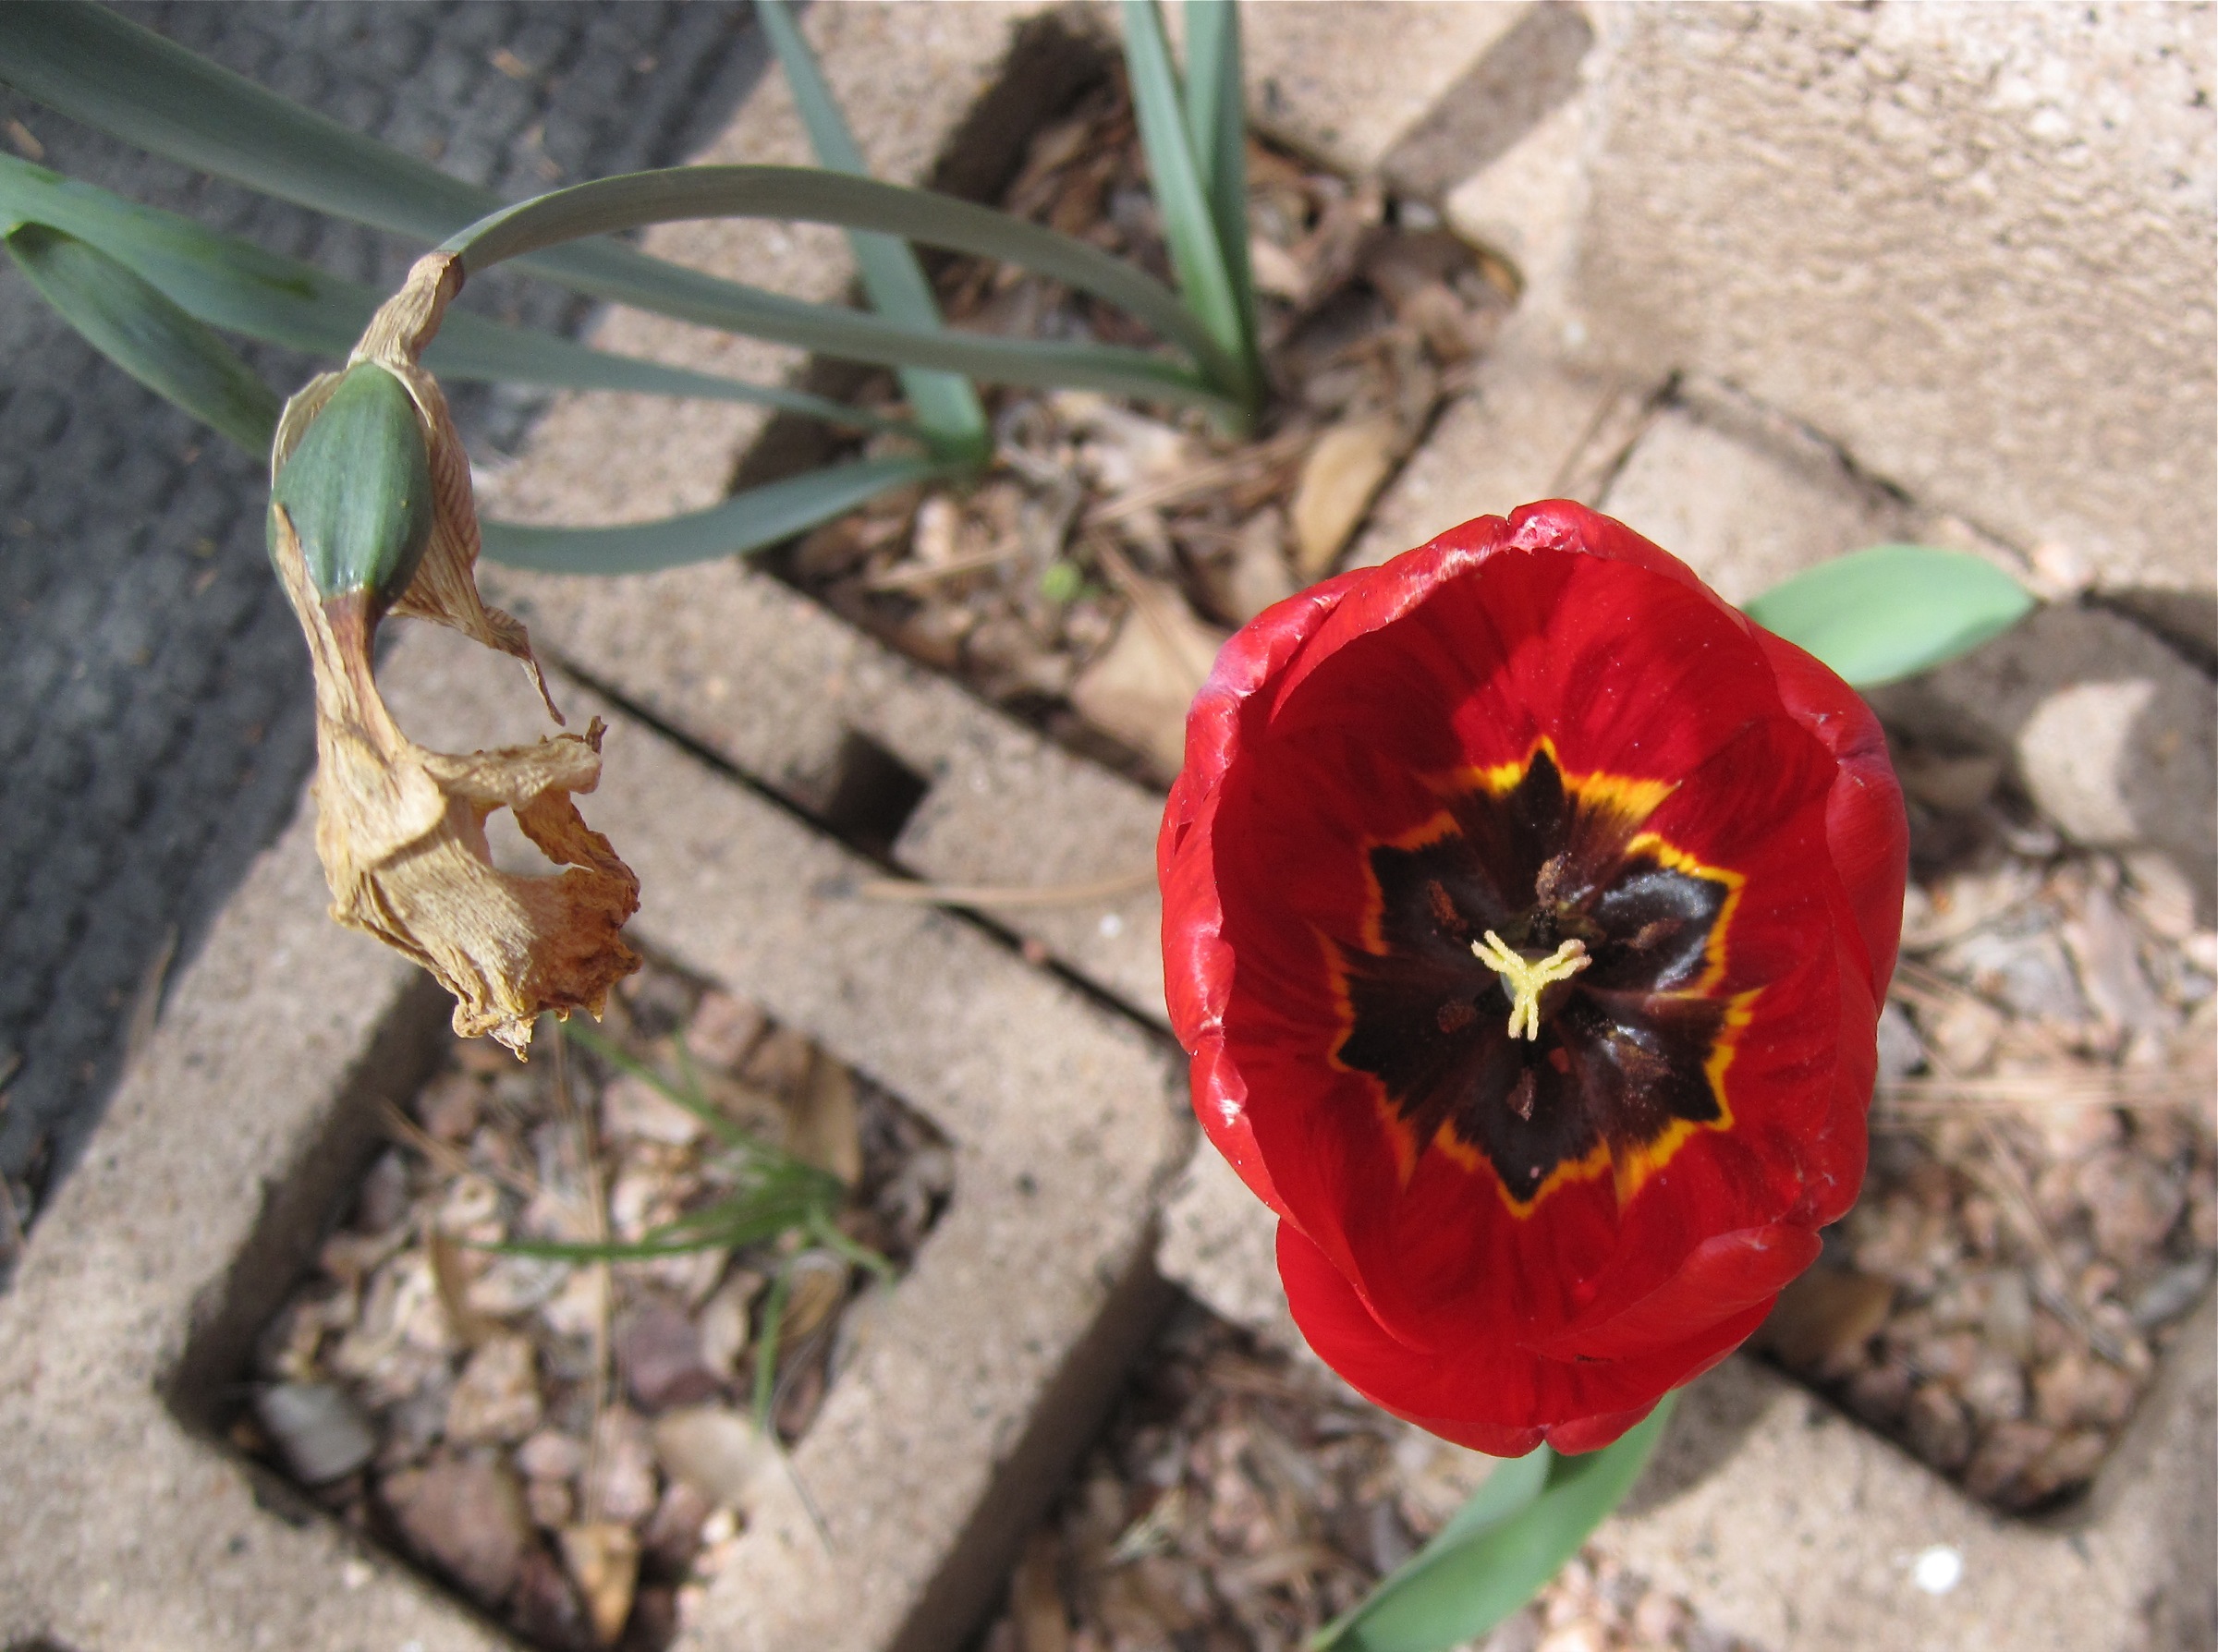
plant, flower, tulip, botany, flora, wildflower, inmybackyard, flowering plant, land plant